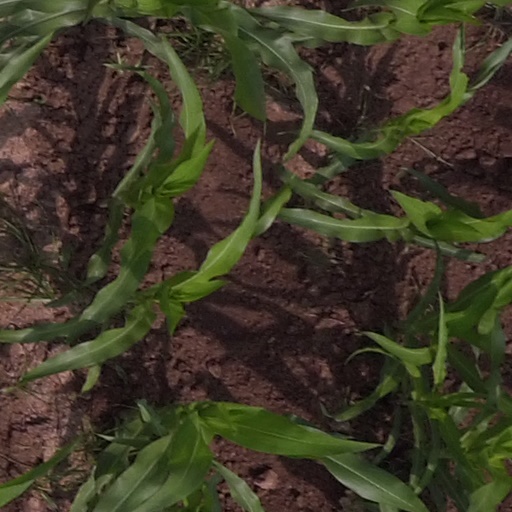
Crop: maize; corn